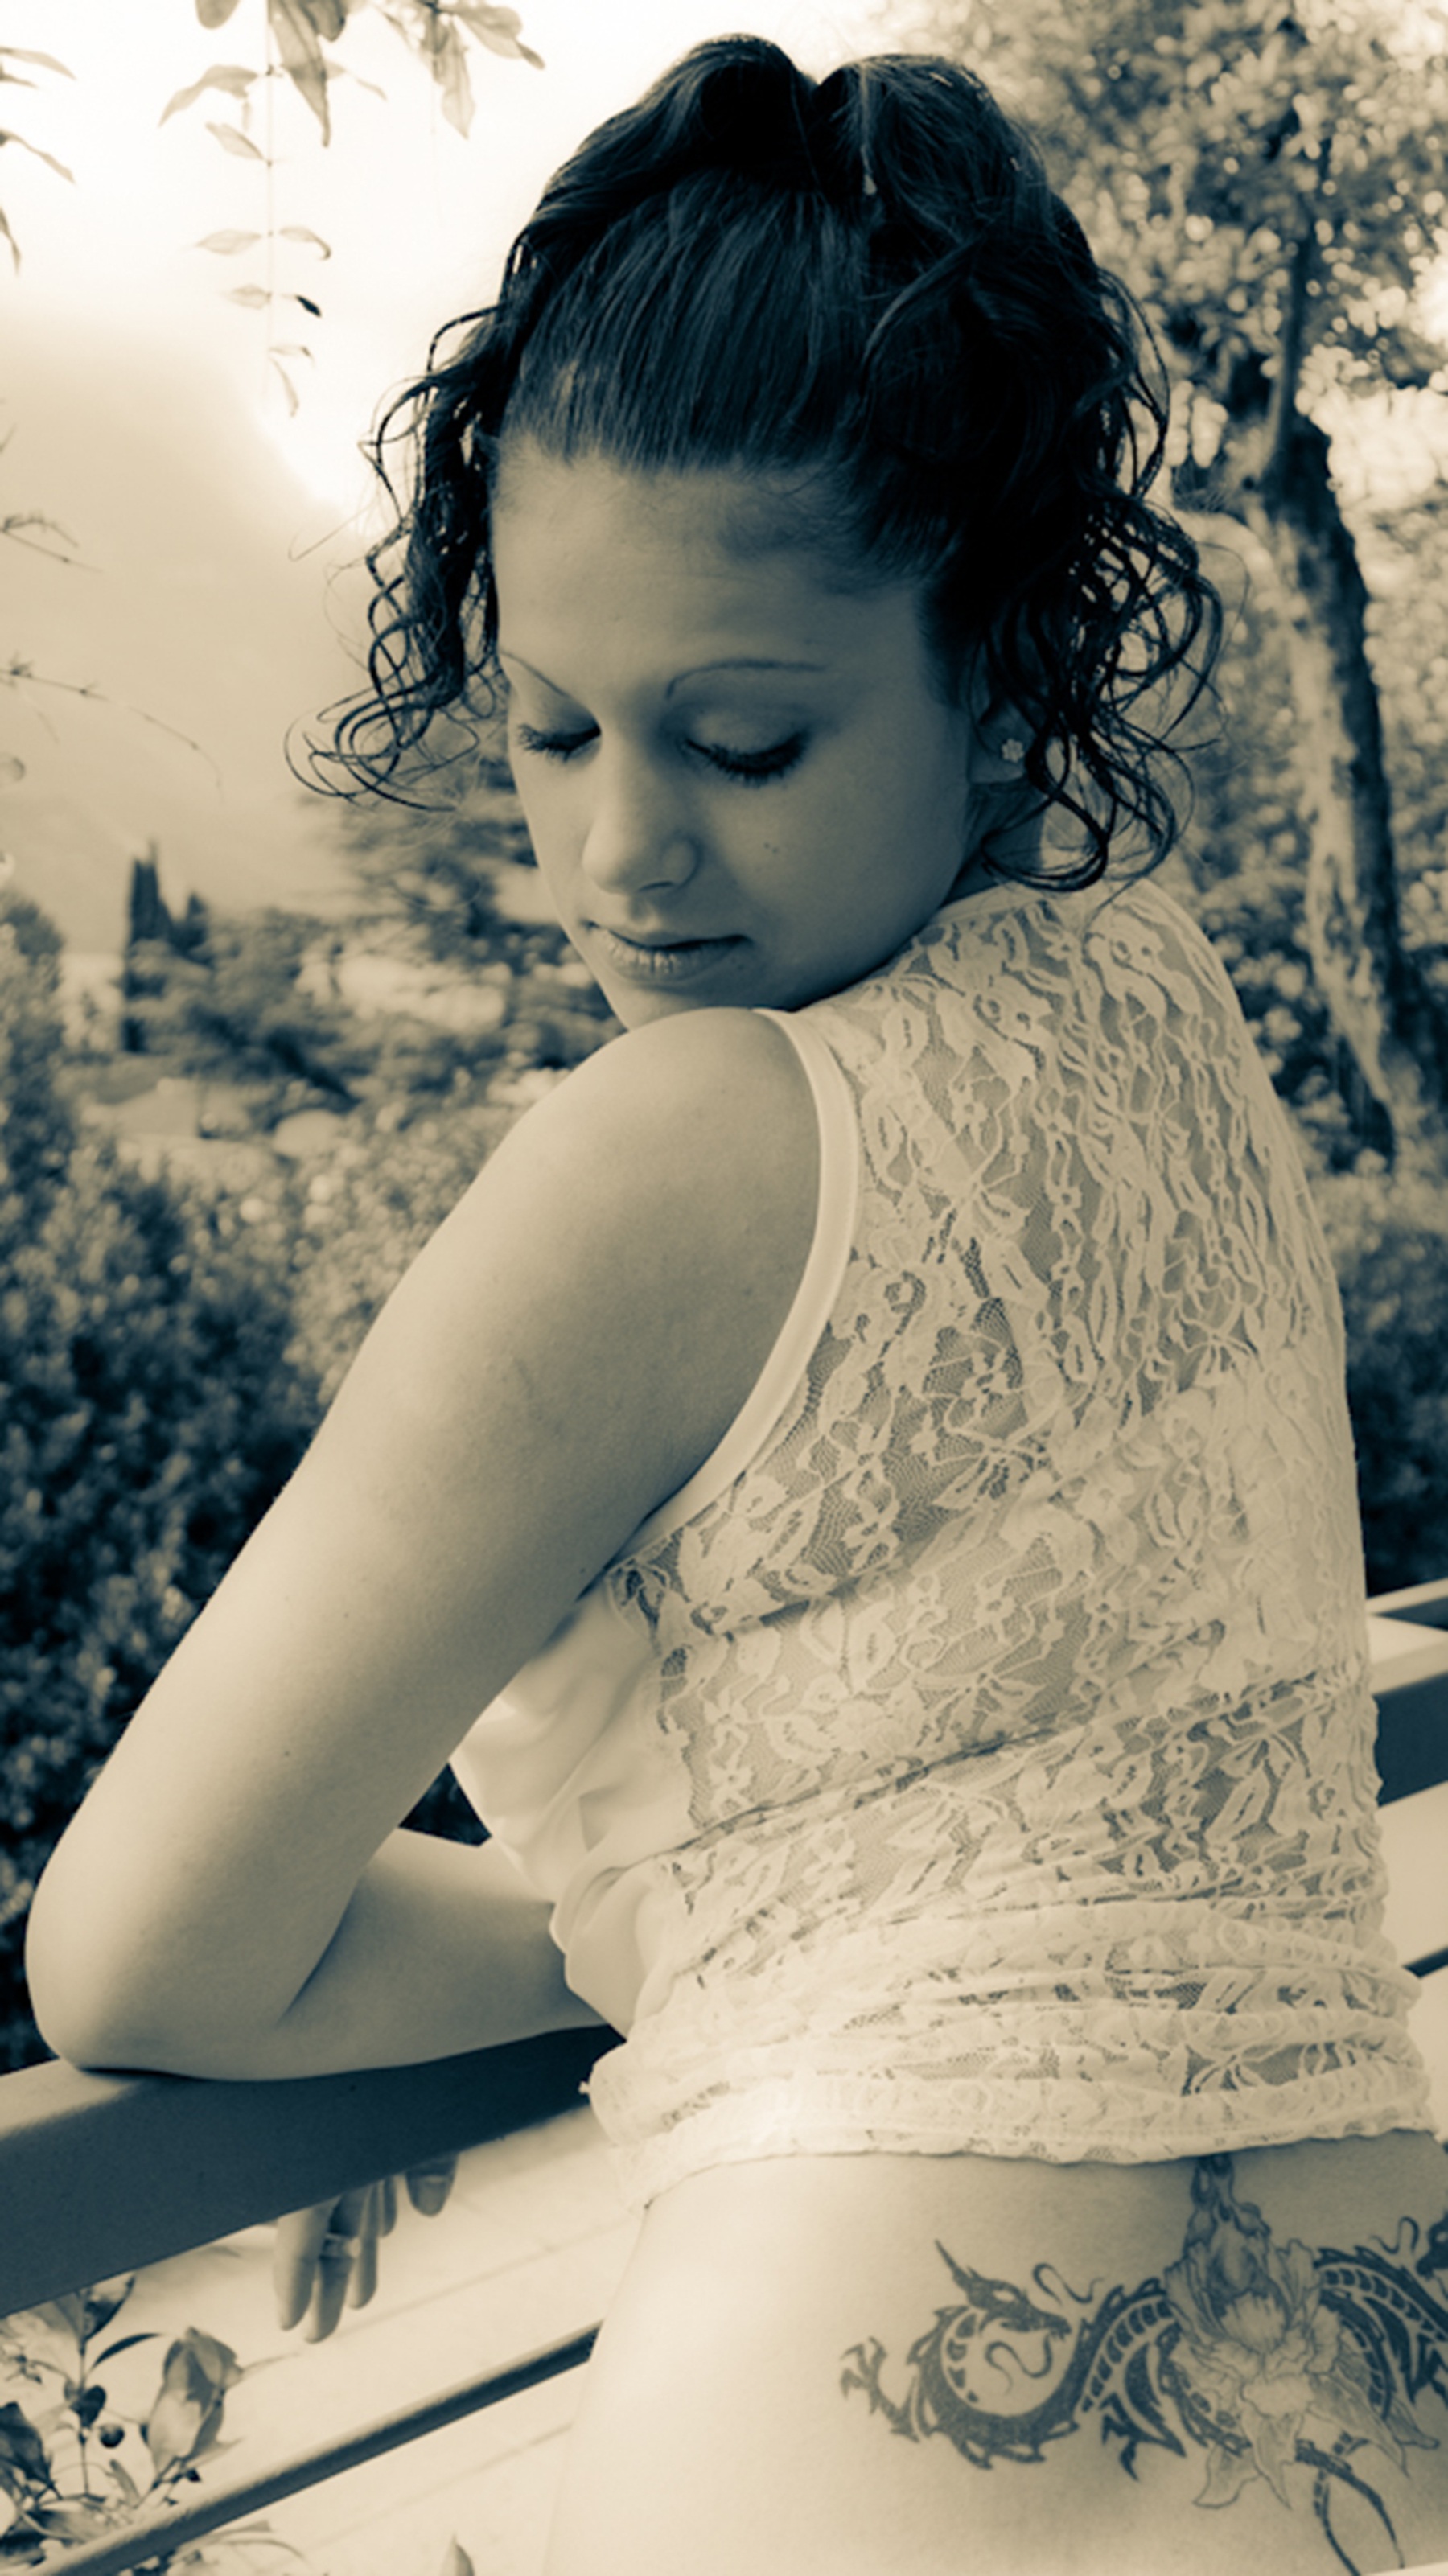
person, black and white, girl, woman, white, photography, flower, female, love, portrait, model, spring, romance, child, blue, lady, bride, lingerie, posing, dress, move, photograph, skin, beauty, sexy, emotion, erotic, sensual, sensuality, photo shoot, portrait photography, human positions, ass antlers